Checker Motors Corporation

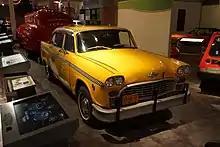
1981 A11 "8P96" at The Henry Ford

The A11 (sold to the public as the A12) was introduced in 1961 and incorporated quad headlamps. During the 1960s, Checker usually managed to meet its target volume of 6,000-7,000 cars a year. In 1962, production topped 8,000, most of which were taxis.